Flora of North Macedonia

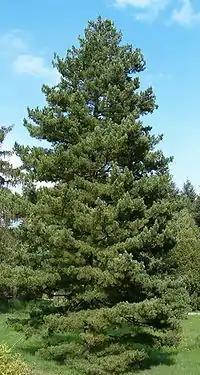
"Pinus peuce", the Macedonian Pine or Molika, one of North Macedonia's most recognizable trees.

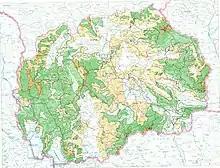
Map of the vegetation in North Macedonia

The flora of the Republic of North Macedonia is represented with around 210 families, 920 genera, and around 3,700 plant species. The most abundant group are the flowering plants with around 3,200 species, which is followed by mosses (350 species) and ferns (42).